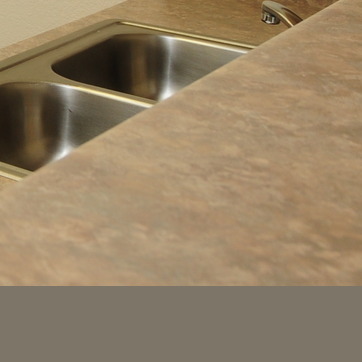
Material: polishedstone